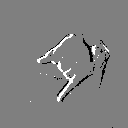
ASL letter: j